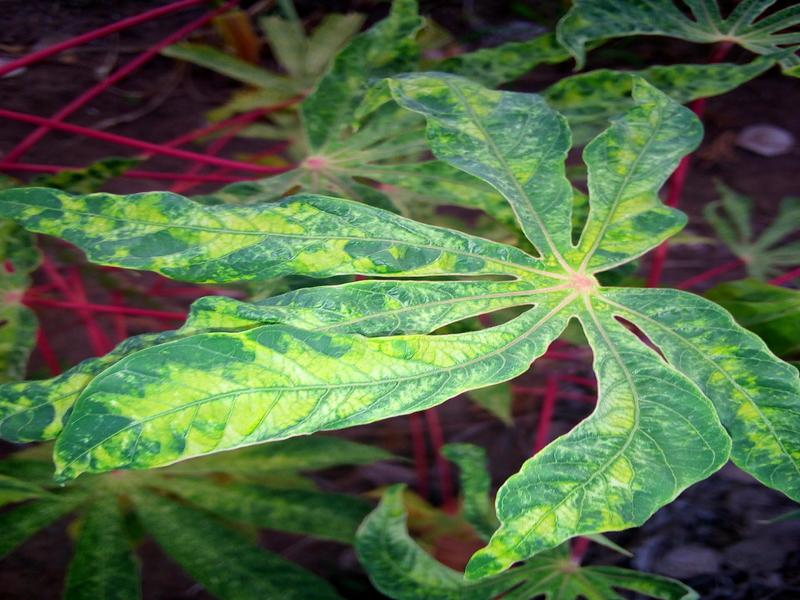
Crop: cassava
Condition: mosaic_disease